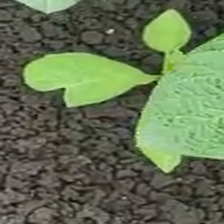
Weed species: Lamber_Quarter_plant(Chenopodium )